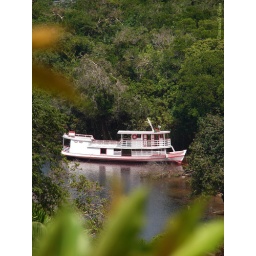
A boat in Amazon rain forest